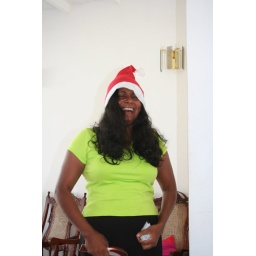
In her Santa hat that comes free with every pot of Pringles even in February